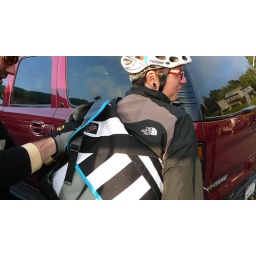
dog in a bag